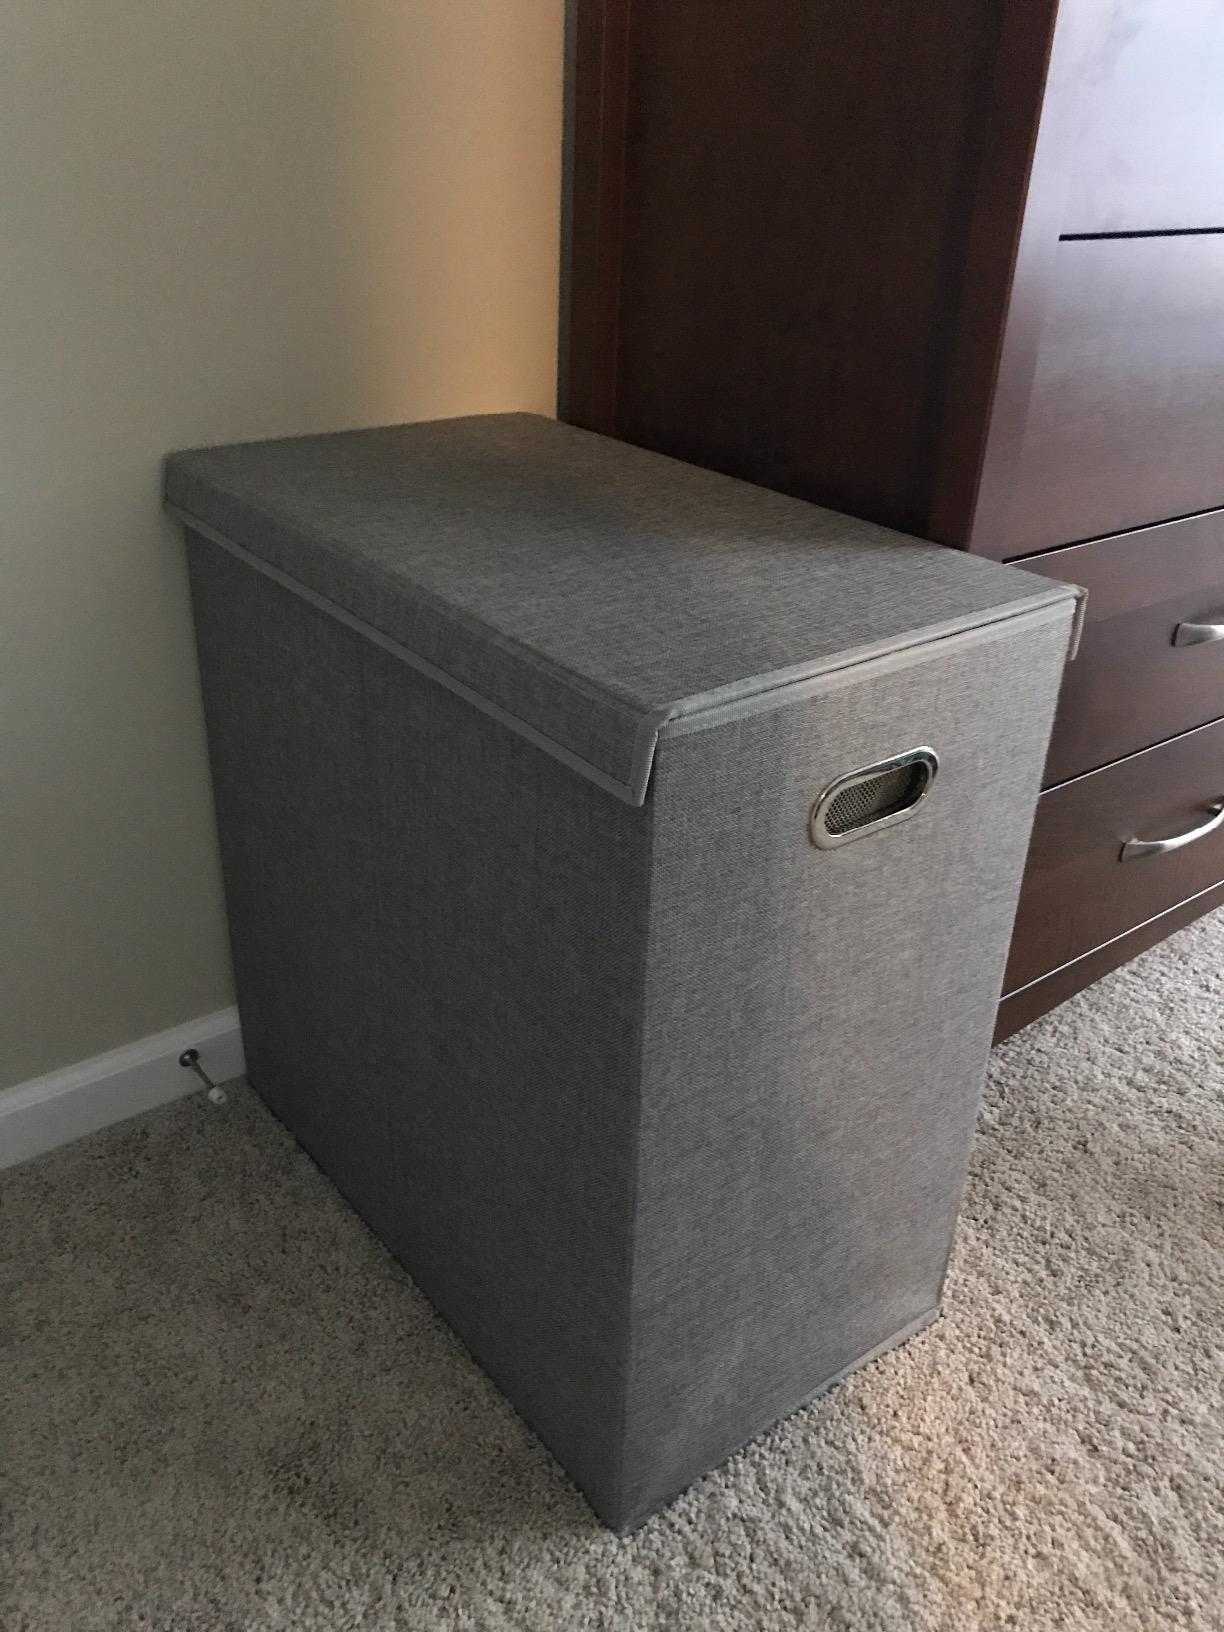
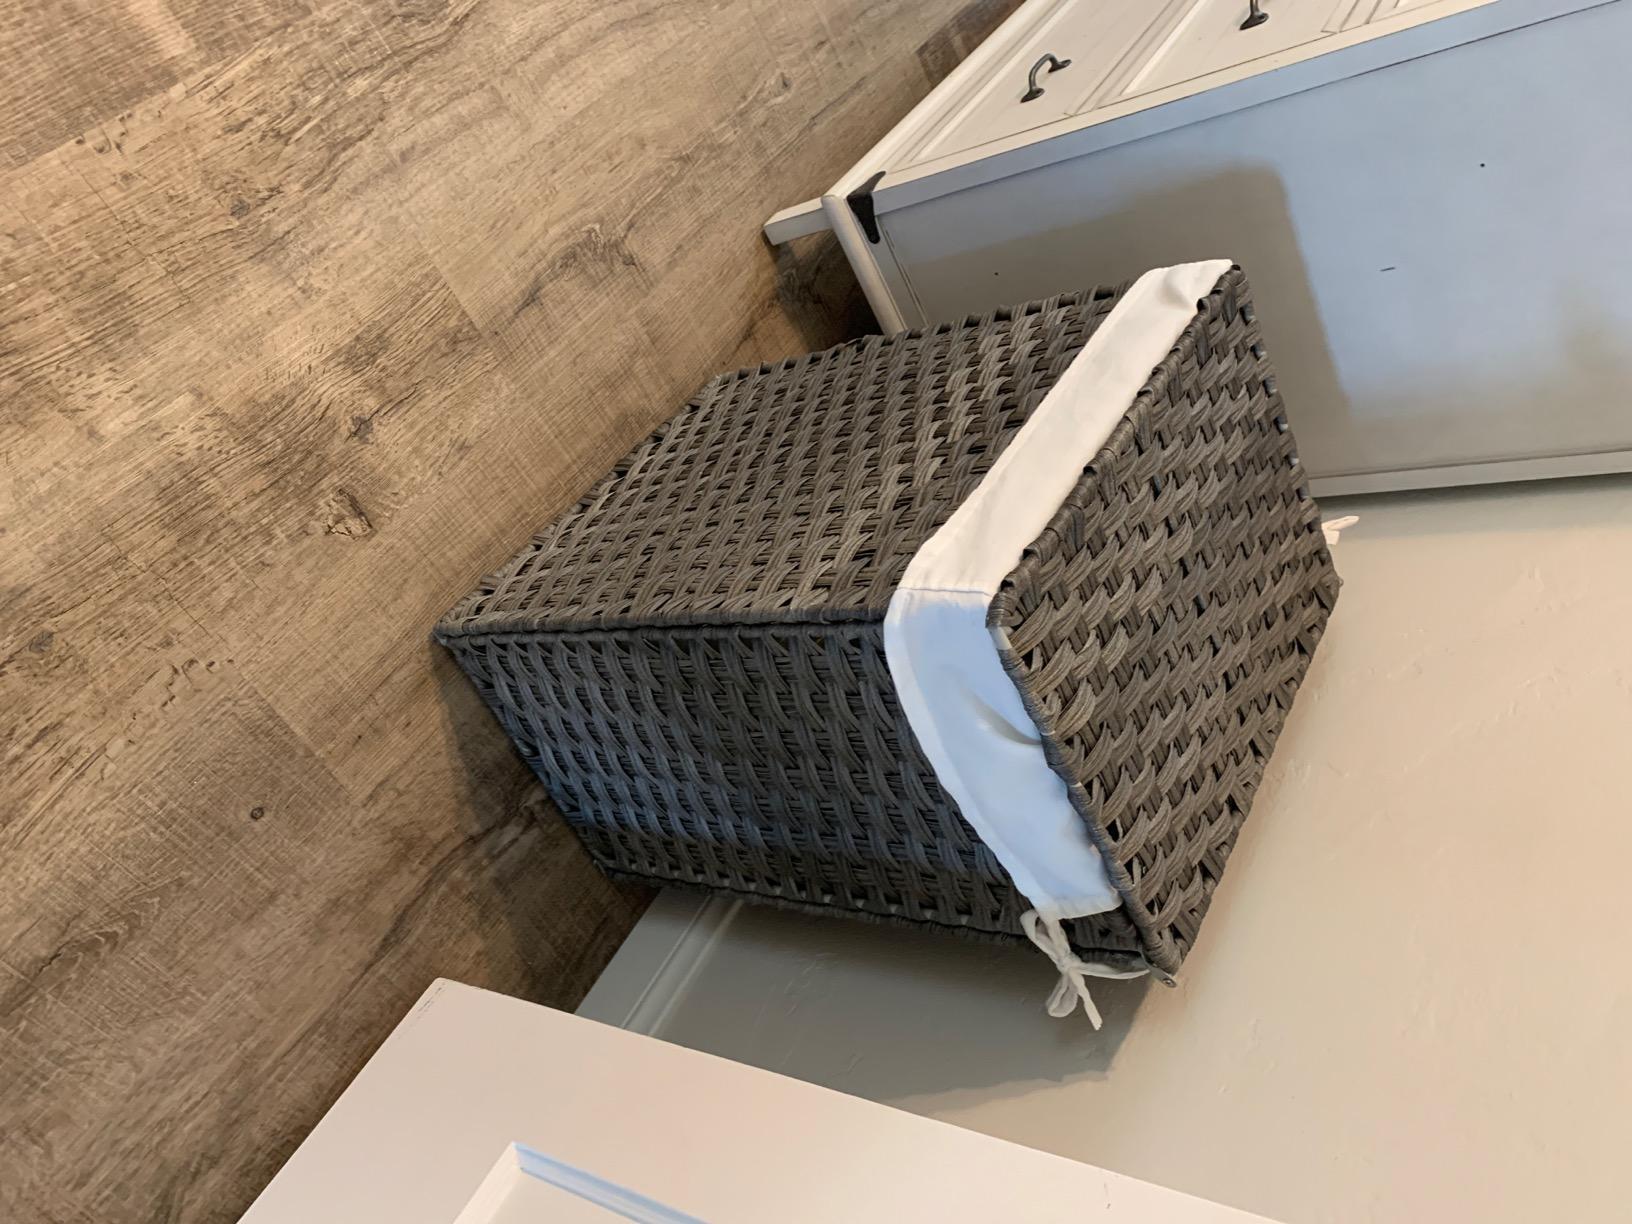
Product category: items_hamper
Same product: no